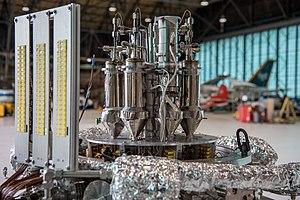
La réalisation d'une mission spatiale habitée vers Mars constitue un des objectifs à long terme fixés à l'astronautique depuis ses débuts. Initialement thème de science-fiction, il est devenu pour certains, à la suite du débarquement de l'homme sur la Lune en 1969, la prochaine étape de la conquête spatiale. Mais la réussite de ce projet demande des moyens financiers encore bien supérieurs à ceux du programme Apollo, lui-même lancé grâce à un concours de circonstances particulièrement favorable. Un vol habité vers Mars est également un défi technique et humain sans commune mesure avec une expédition lunaire : taille des vaisseaux, système de support de vie fonctionnant en circuit fermé sur de longues durées, fiabilité des équipements qui ne peuvent être réparés ou dont la redondance ne peut être systématiquement assurée, problèmes psychologiques d'un équipage confiné dans un espace restreint dans un contexte particulièrement stressant, problèmes physiologiques découlant de l'absence de gravité sur des périodes prolongées ainsi que l'effet des rayonnements sur l'organisme.
Le projet KRUSTY nom tiré de l'acronyme en anglais : Kilopower Reactor Using Stirling Technology, est un projet de la NASA pour développer des réacteurs nucléaires pour l'exploration spatiale. Le projet a débuté en 2012 et arrive en phase de test en 2017.